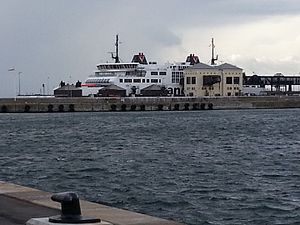
Helsingør / Transport og infrastruktur / Færgeforbindelser / Færgefarten i 1990-erne og senere
Helsingør færgeterminal.
Helsingør er en by ved kysten i det nordøstlige Nordsjælland og porten til resten af Skandinavien. Helsingør er centrum for Nordsjællands største kommune og det fjerdestørste byområde på Sjælland efter København, Roskilde og Hørsholm, beliggende ved den smalleste del af Øresund. Lige på den anden side af Øresund ligger Helsingborg. Helsingør er havne- og færgeby med hyppige afgange via bilfærge samt passagerfærge til Helsingborg i Skåne. Helsingør er verdenskendt pga. Kronborg og Hamlet. Helsingør er også blevet verdenskendt for M/S Museet for Søfart. Helsingør er regionalt handelsområde for Nordsjælland inden for en del produktområder også den svenske side af Øresund; Helsingør med ca. 500 butikker har et handelsopland på over 500.000 kunder inden for cirka 30 minutters kørsel.